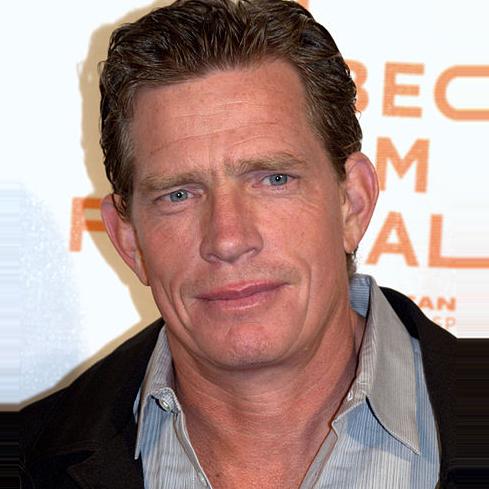
Age: 48